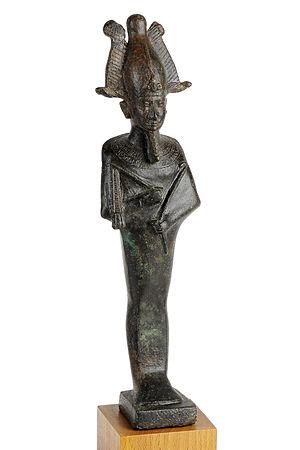
Figurine
L’Égypte antique constitue le thème principal du département des Antiquités du Musée des Beaux-Arts de Lyon et la collection égyptienne qu'il détient est la plus grande de France après celle du Musée du Louvre. Sur les treize salles que compte le département, l'Égypte en occupe neuf. Cette place s’explique par l’importance historique de l’égyptologie à Lyon, animée par des hommes tels que Victor Loret, dont la famille a fait don au musée en 1954 de plus d'un millier d'objets. Dès 1895, le Musée du Louvre fournit près de quatre cents objets pour constituer le fonds du département ; d'autres objets complètent ce dépôt quelques années plus tard, augmenté, en 1936, d'objets provenant du village des artisans de Pharaon à Deir el-Médineh.